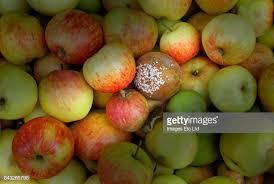
Label: apples